Himesh Reshammiya

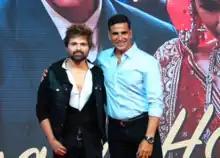
Reshammiya with Akshay Kumar during the song launch event of the film "Raksha Bandhan" (2022)

On 5 June 2021, Reshammiya launched his music label Himesh Reshammiya Melodies and announced his upcoming studio album "Surroor 2021", the second album of the Surroor franchise to be released after 2006. The title track of the album "Surroor Tera" was released on 11 June 2021, which followed by the announcement of two new albums under the label Himesh Reshammiya Melodies, namely "Moods with Melodies" and "Himesh Ke Dil Se". Later in August, Reshammiya announced another album "Super Sitaara", which will feature singers from 90's era like Kumar Sanu, Alka Yagnik and lyricist Sameer. "Surroor 2021" garnered more than 6 billion views across YouTube and more than 1.5 billion audio streams on various platforms. In 2022, he composed all of the songs for Anand L. Rai's film "Raksha Bandhan", collaborating with Akshay Kumar after ten years since "Khiladi 786". Reshammiya announced his upcoming movie "Badass Ravi Kumar" in November 2022, which is a spinoff of "The Xposé". "Badass Ravi Kumar" is the 11th movie of Reshammiya in lead role.